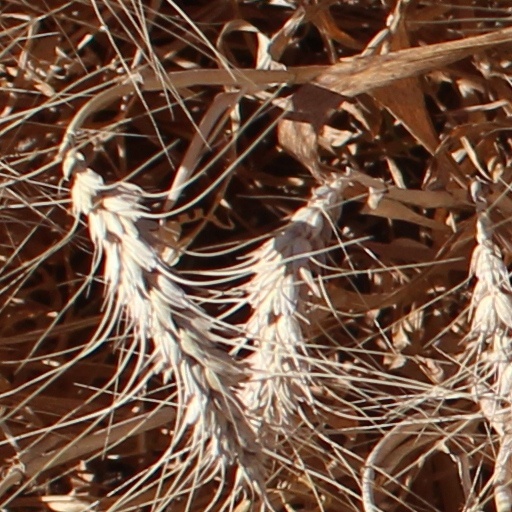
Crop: wheat